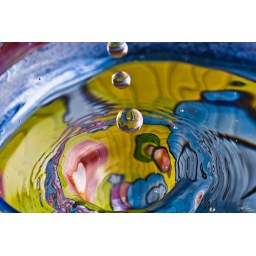
Drops of water at various stages. A Chinese zodiac calender under the bowl of water provides the color. Enjoy.